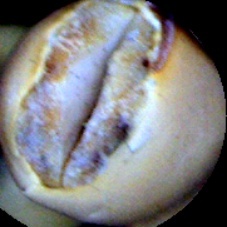
Label: Broken